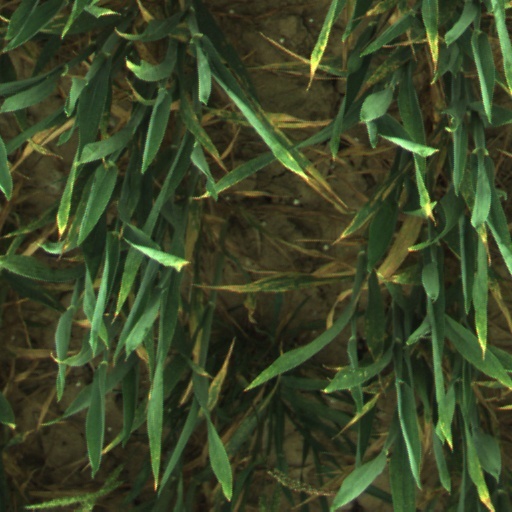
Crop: wheat